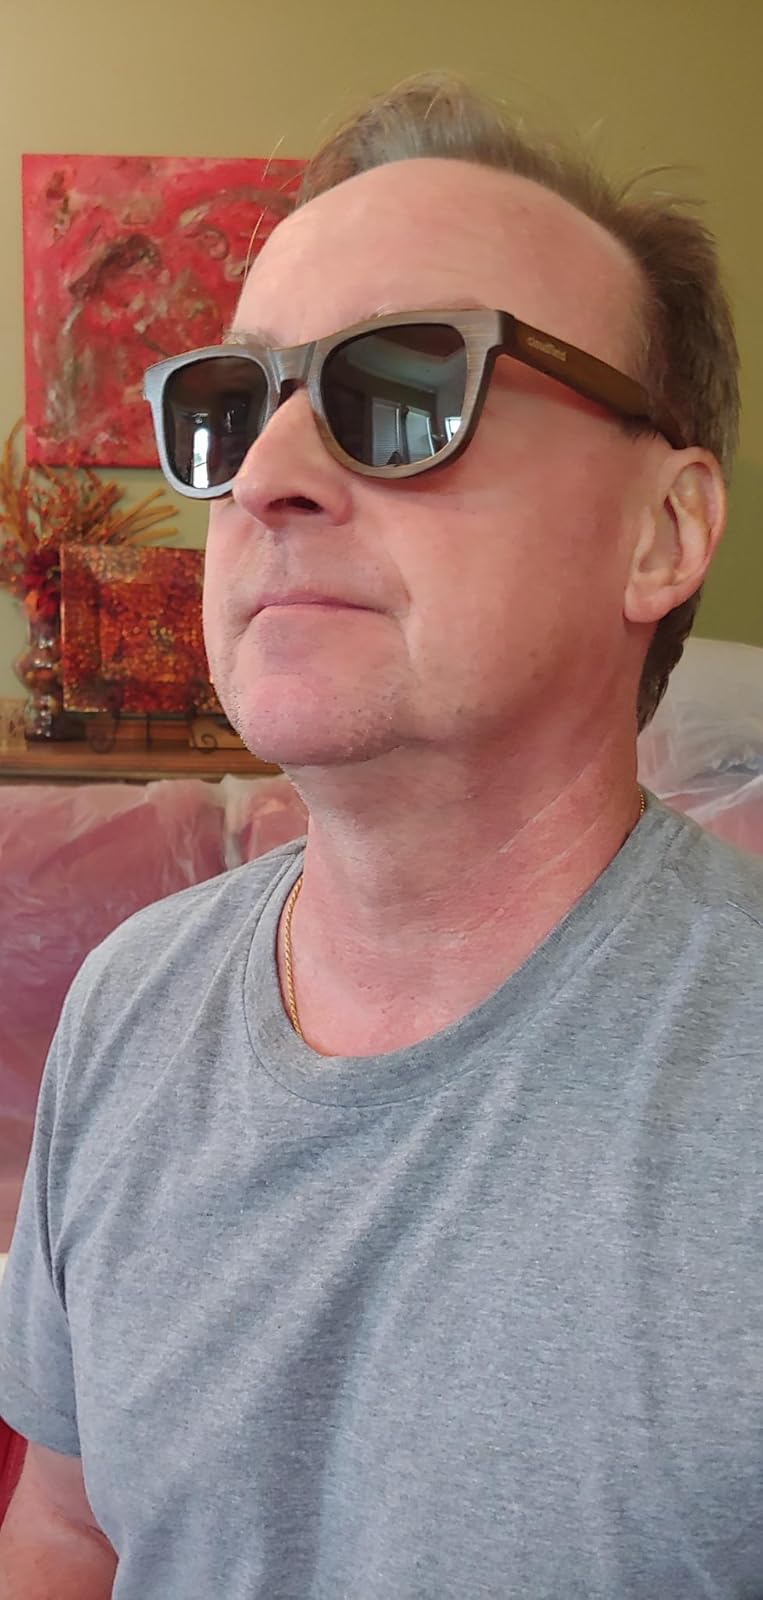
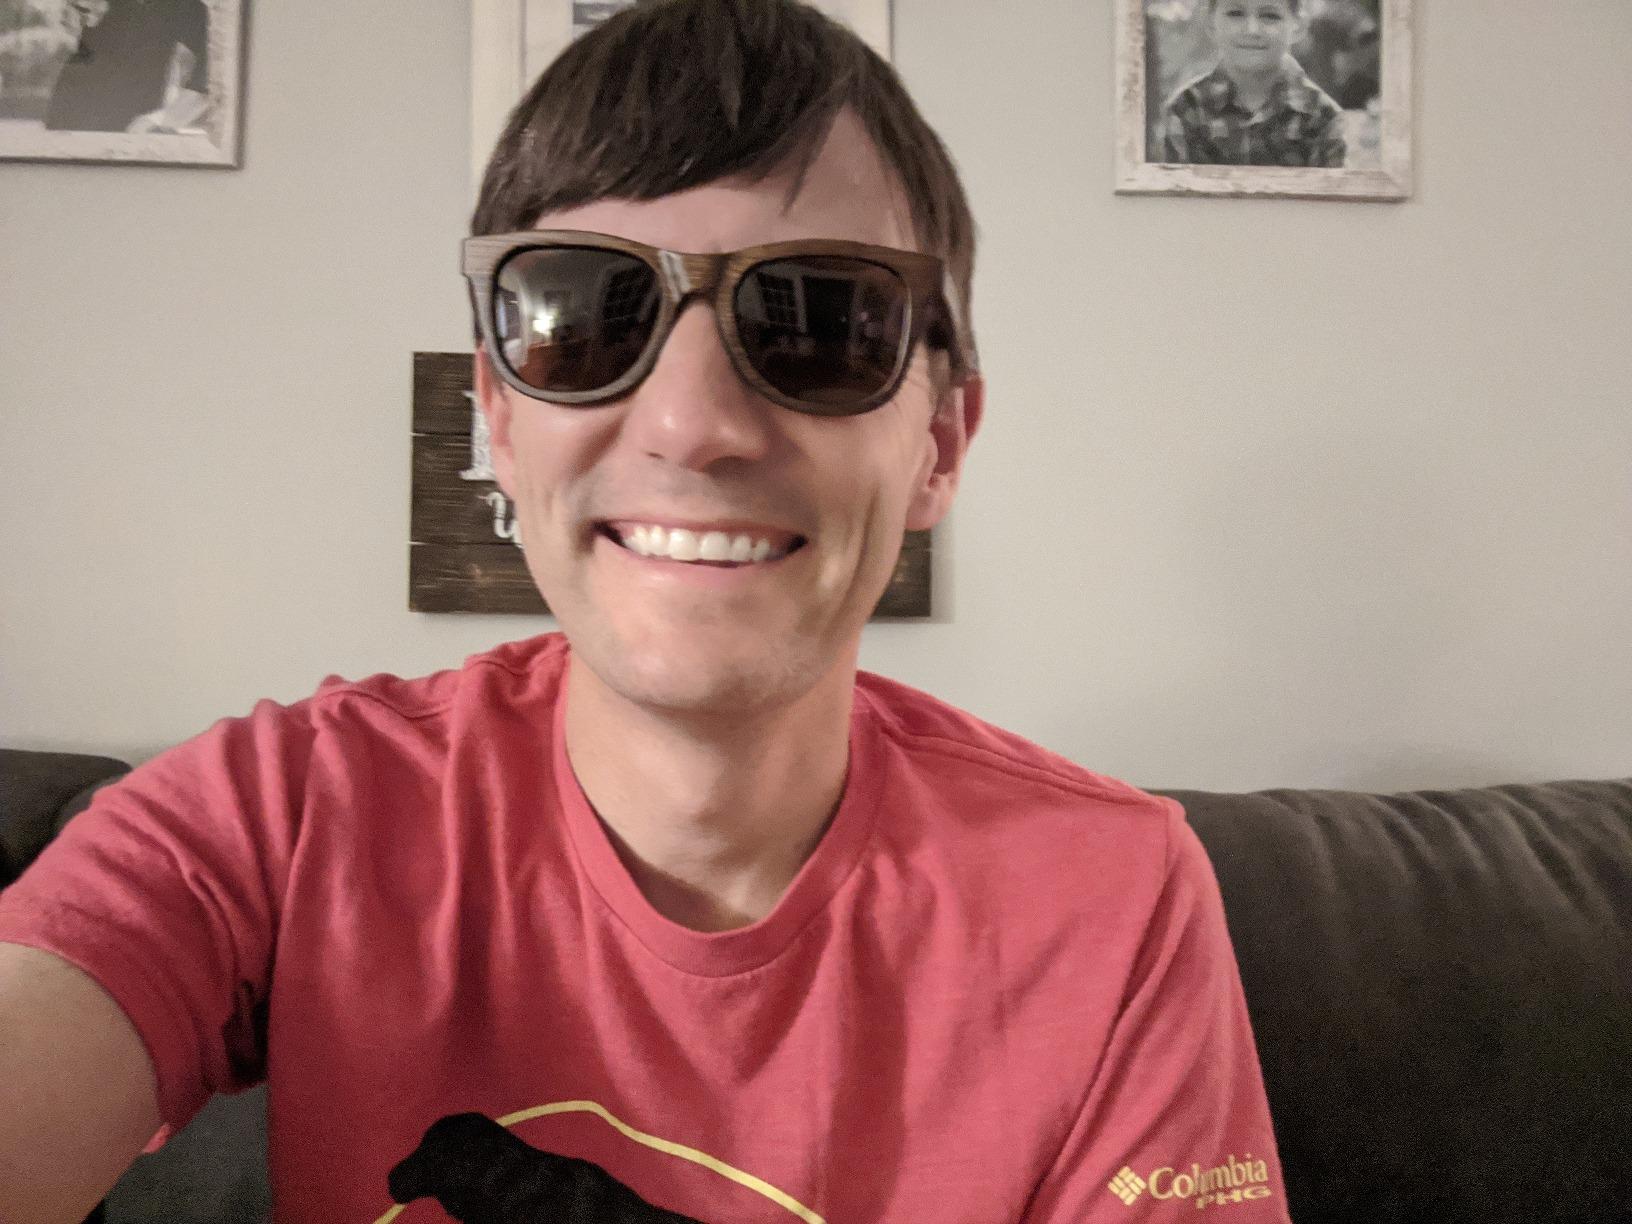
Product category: accessories_sunglasses
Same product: yes